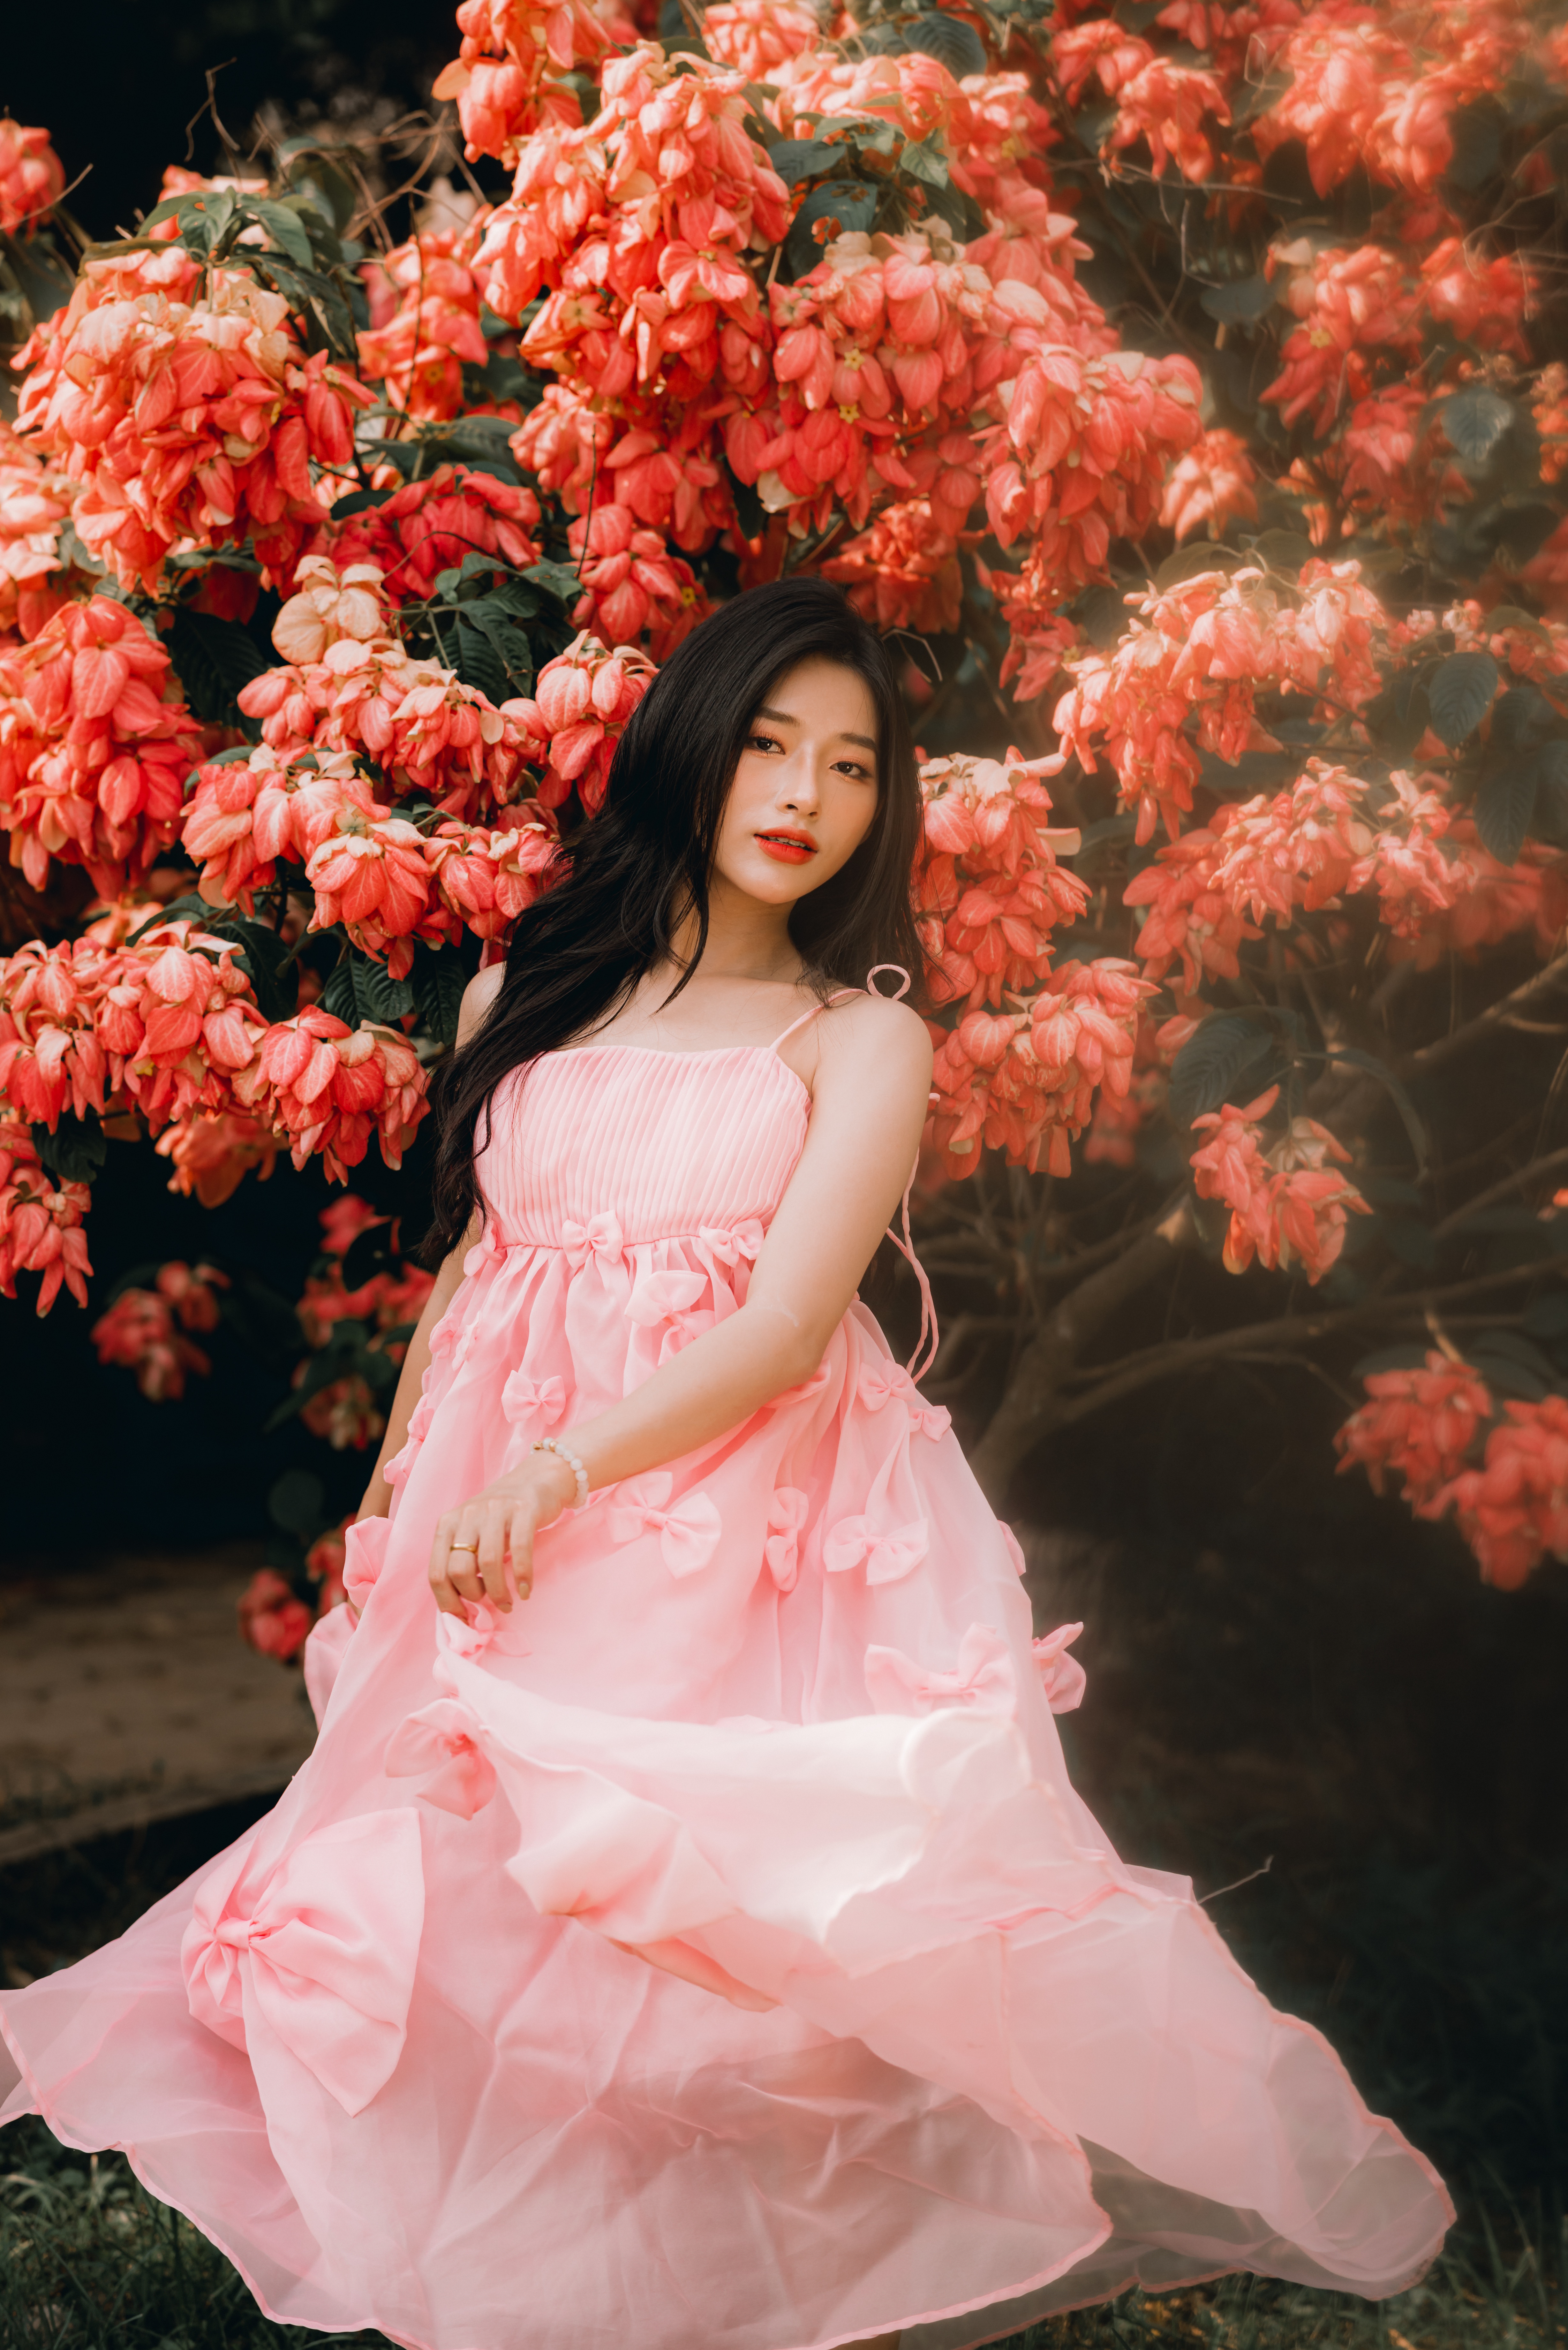
woman, flower, plant, water, eye, facial expression, People in nature, petal, organ, dress, human body, botany, flash photography, orange, tree, happy, pink, red, grass, waist, day dress, deciduous, flowering plant, thigh, peach, formal wear, wedding dress, blossom, human leg, magenta, annual plant, bridal party dress, necklace, garden, cocktail dress, floral design, shrub, maple, flesh, portrait photography, fashion model, autumn, coquelicot, photo shoot, gown